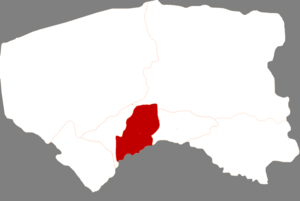
Le district de Linhe est une subdivision administrative de la région autonome de Mongolie-Intérieure en Chine. Il est placé sous la juridiction de la ville-préfecture de Baynnur dont il forme le chef-lieu.